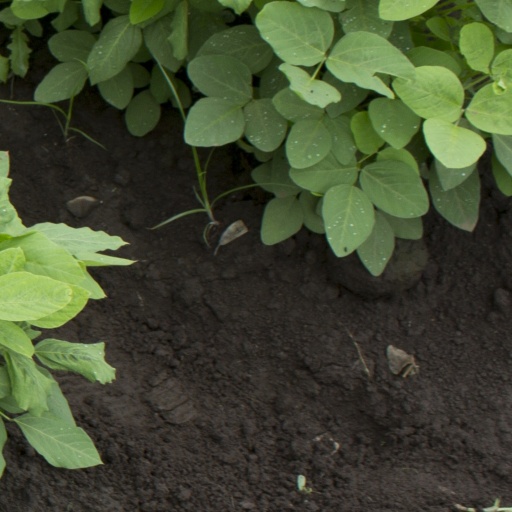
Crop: soybean